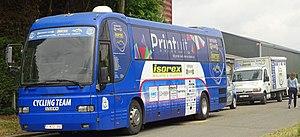
Reportage réalisé le dimanche 15 mai à l'occasion du départ du Grand Prix Criquielion 2016 à Silly, Belgique.
L'Iveco 380 EuroClass est un autocar produit par IVECO Bus à partir de 1993 et commercialisé dans un premier temps sous la marque IVECO, puis Irisbus à partir de 2002, jusqu'en 2006. Ce véhicule a remplacé l'Iveco Lorraine dans la très large gamme du constructeur italien.